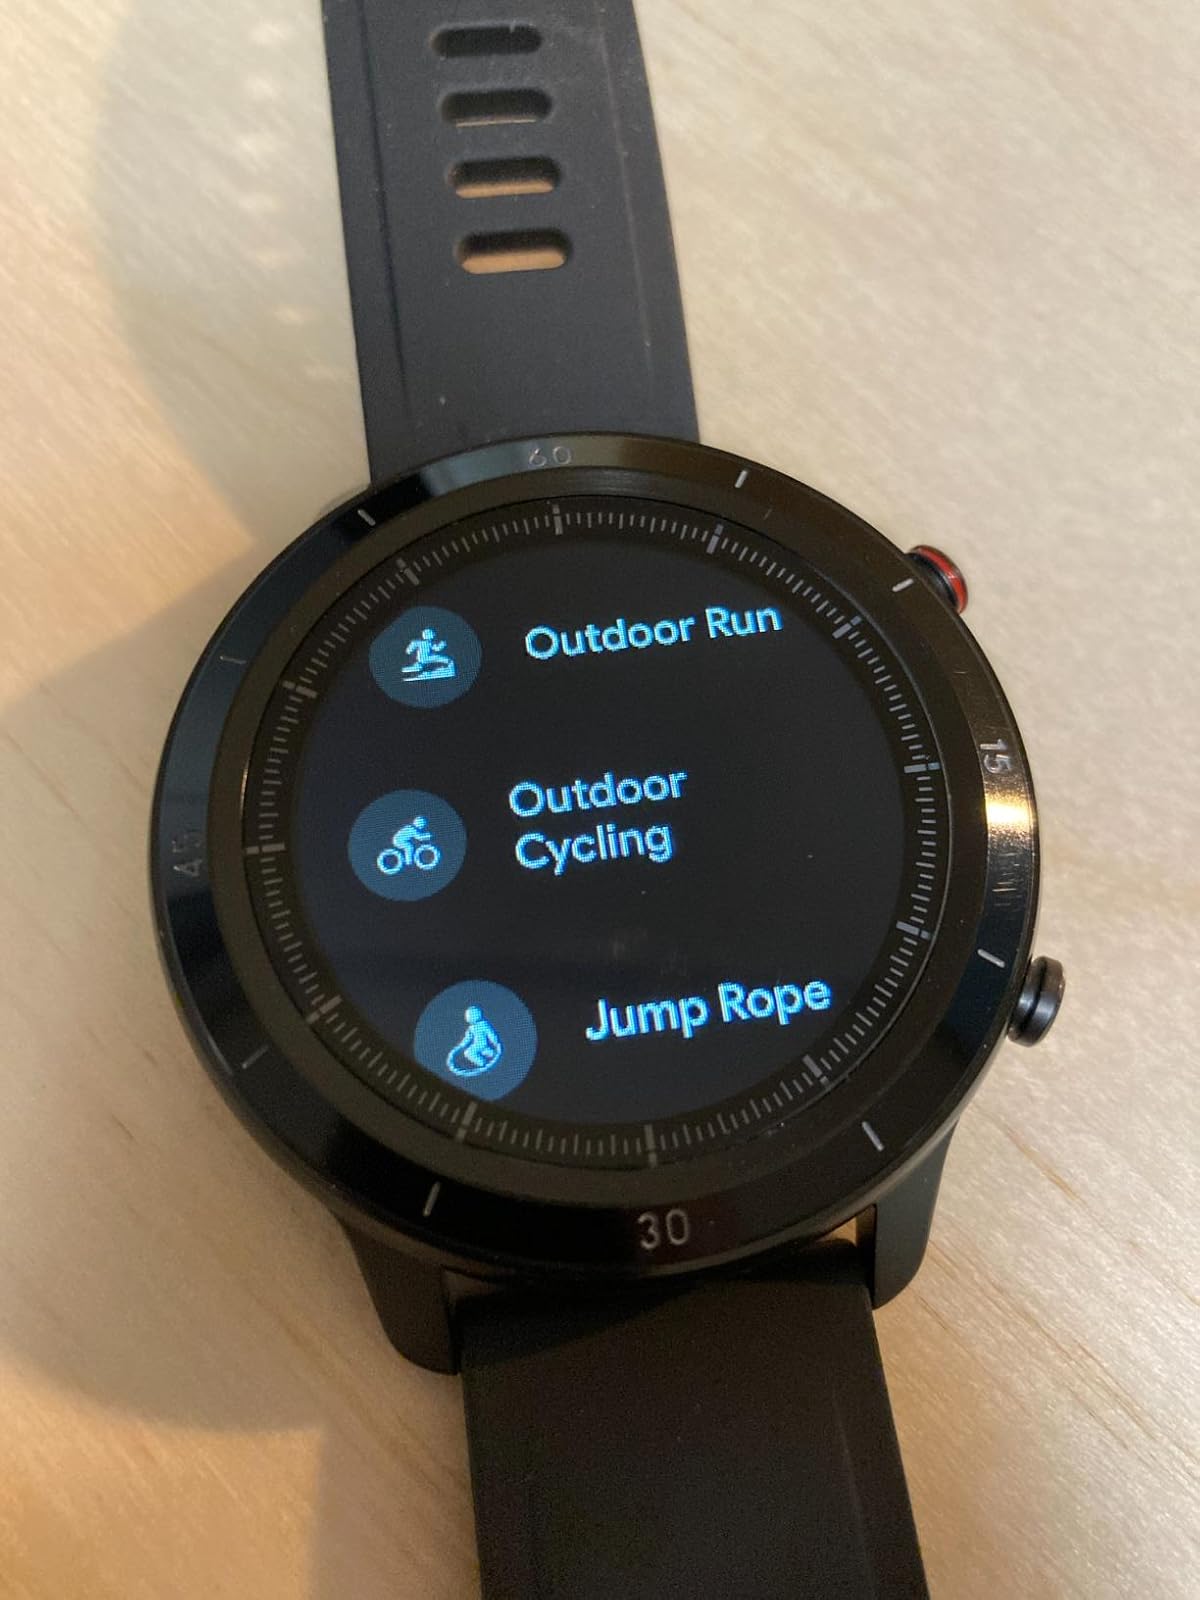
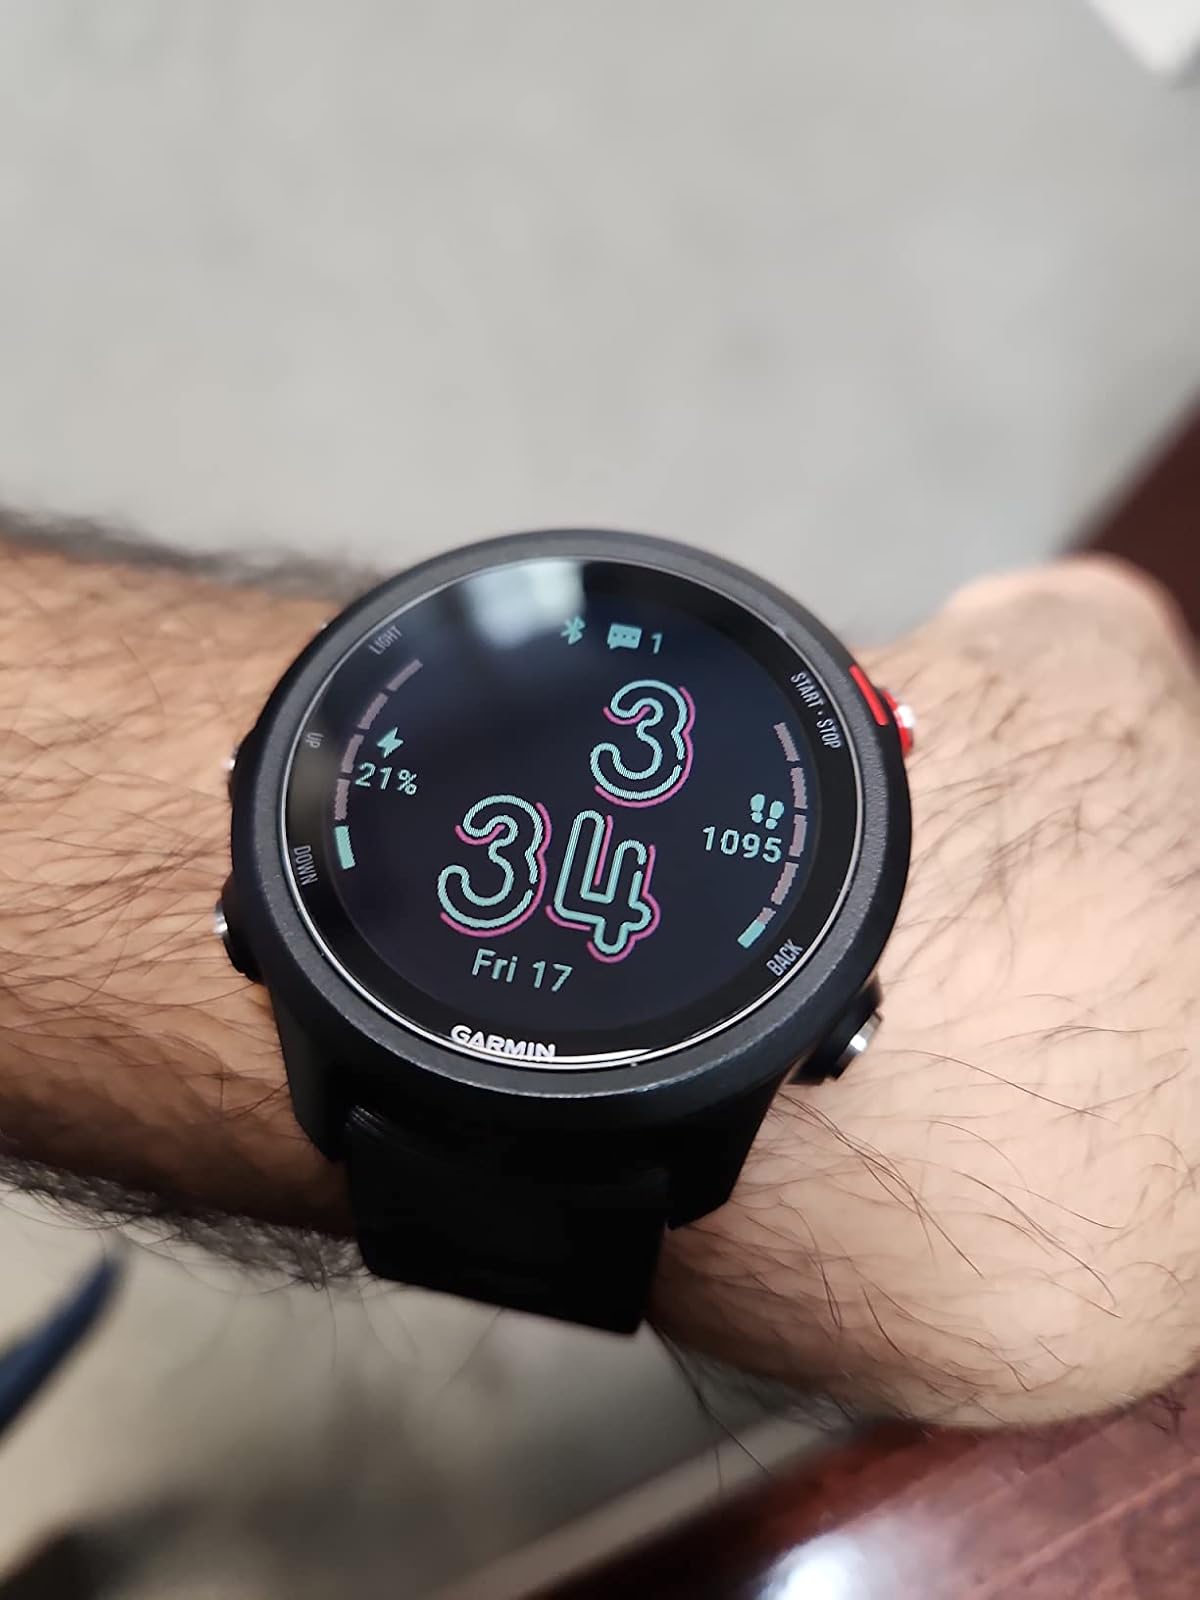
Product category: smartwatch
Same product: no